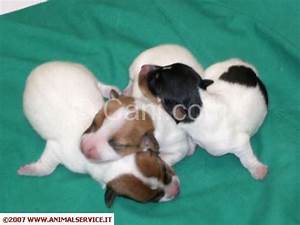
Label: cane